Baptist Institute for Christian Workers

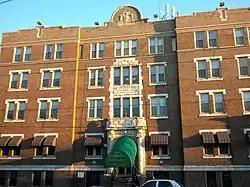

Baptist Institute for Christian Workers (also known as Crown Nursing Home and now known as Snyder House) is a historic building 1427 Snyder Avenue in Philadelphia, Pennsylvania, which has been used for several purposes and currently is a rehabilitation facility for veterans.